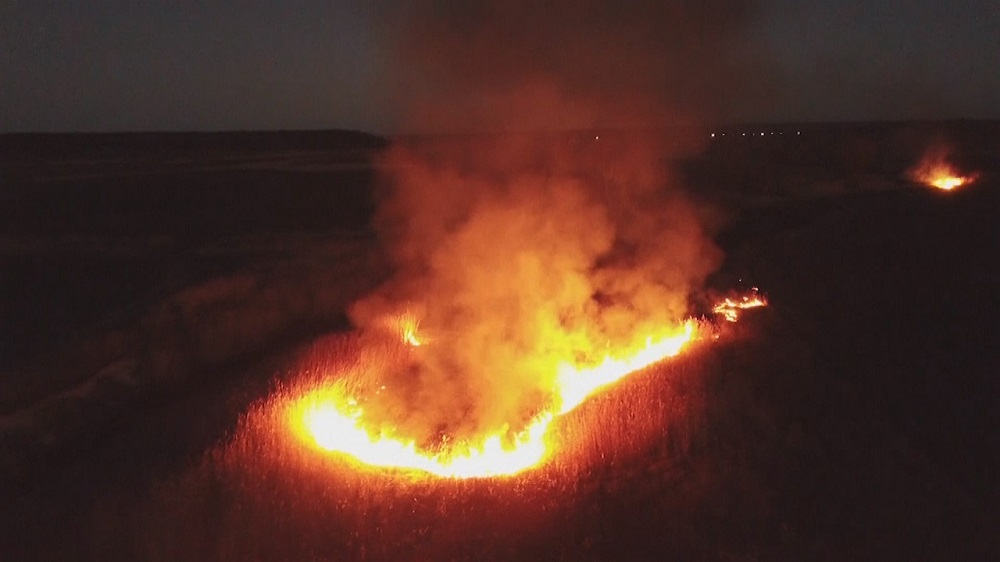
Fire: yes
Smoke: yes